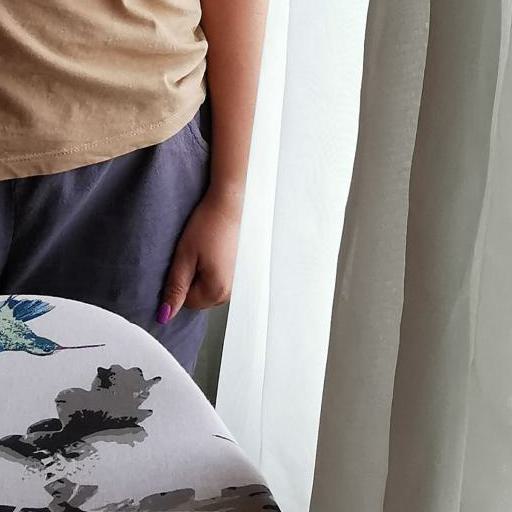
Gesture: no_gesture